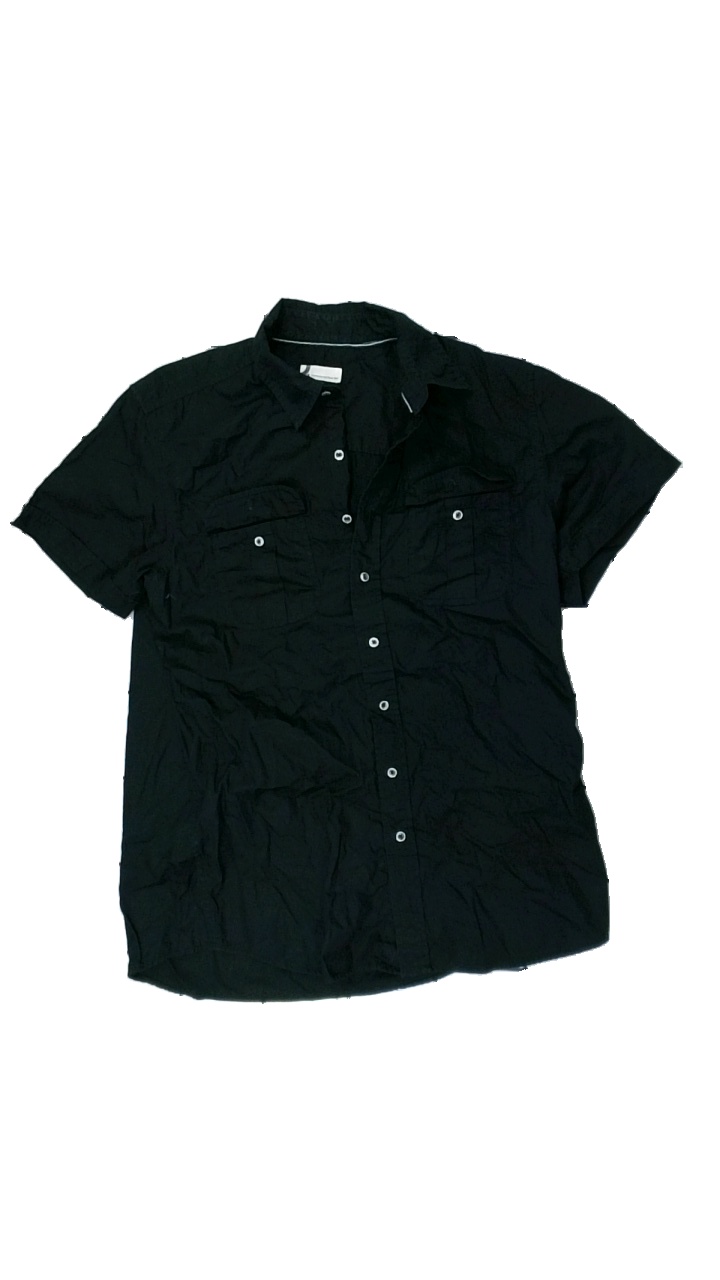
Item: Shirt (Men)
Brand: Dressman
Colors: Black
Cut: Regular
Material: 100% cotton
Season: All
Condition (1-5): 3
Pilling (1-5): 3
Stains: Minor
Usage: Export
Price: <50